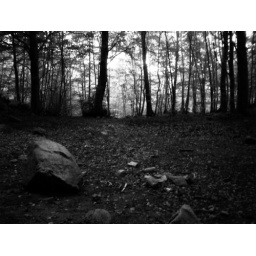
Some trees in the mountains. Nature always tells you something, even in black and white.